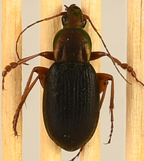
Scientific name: Chlaenius aestivus
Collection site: Smithsonian Environmental Research Center NEON (SERC), plot SERC_006